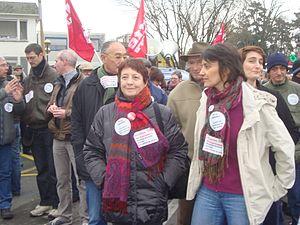
Arlette Laguillier et Nathalie Arthaud à la manifestation des salariés PSA d'Aulnay-sous-Bois le 18 février 2012
La politique en Seine-Saint-Denis reste marquée par une longue domination du Parti communiste français. La Seine-Saint-Denis est l'un des départements constituant la Ceinture rouge historique de Paris. C'est un fief historique de la gauche, et en particulier du parti communiste, héritage d'un découpage tacite des zones d'influence entre le PCF et la droite sous De Gaulle.